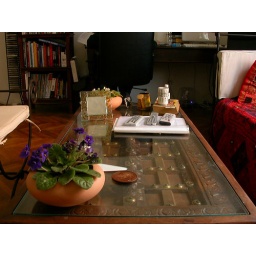
An indian coffee table with glass over an old door